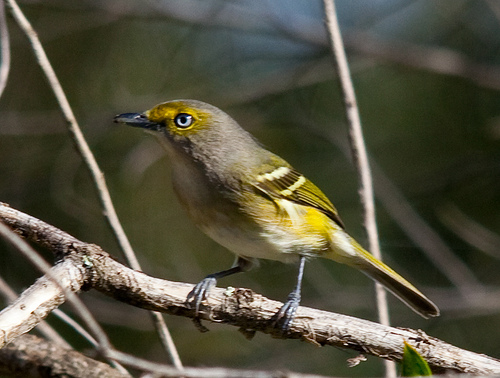
the bird has grayish white throat and belly and gray breast and nape with black tarsus and feet.
this is a bird with a white belly, yellow wings and a yellow head.
yellow wings with white sidebars with the covert between them being black, a white belly and the bird being small in size.
a grey and yellow bird with yellow on the tail, wings, and around eyes.
the tiny yellow bird has a brown body with a yellow back and head.
this pale blue eyed bird has yellow eyebrows, light grey head and neck and yellow, black, and white striped wings.
this particular bird has a belly that is white and yellow and gray
this bird is grey with yellow and has a long, pointy beak.
this is a grey bird with white abdomen, yellow wings, yellow crown, blue eye and black bill.
this bird has a yellow body with a grey neck, it has yellow streaks over its silver eyes.
Species: White Eyed Vireo